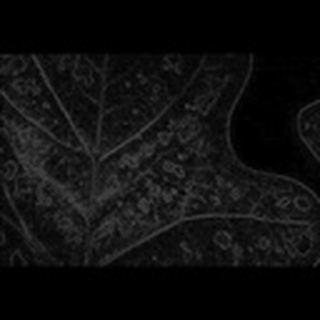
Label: cotton_target_spot